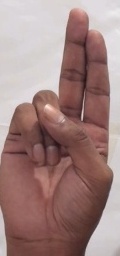
ASL sign: U